2010 National Scout Jamboree

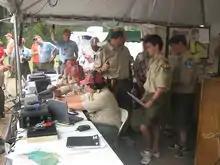
Scouts interview an astronaut on the International Space Station at K2BSA

The Order of the Arrow's show at this jamboree was called The Mysterium Compass. It was the successor of the "Twelve Cubed" show presented at the 2005 jamboree. Tickets were distributed to the troops, with an average of 18 tickets for each one, enough for half of the Scouts to attend. The tickets instructed the Scouts to attend in patrols of 9, and each were good for one showing. The show was presented every 20 minutes but lasted over an hour. Each presentation of the program had three groups of four patrols of 9 Scouts each, that is, 108 people. No-shows were filled in with Scouts from a standby line. After doubling the amount of money spent on the jamboree, The Mysterium Compass cost over $1,000,000 to produce and had a staff of just above 300. It was closed to anyone over 18. Participants who completed the show were given a medallion for their jamboree emblem patches.